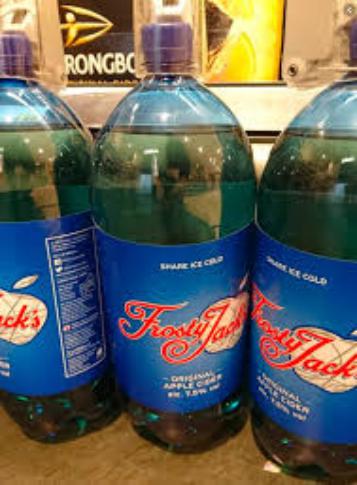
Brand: Frosty Jack Cider
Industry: Food